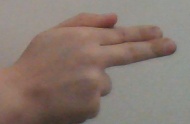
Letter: ghain